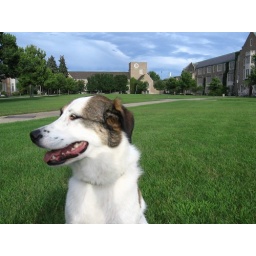
Abby is sitting on the quad in front of O'Shag, the building that houses my department.